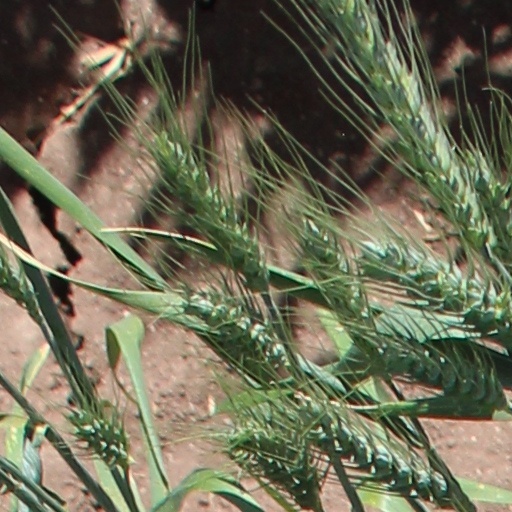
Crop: wheat